Volcanism of Italy

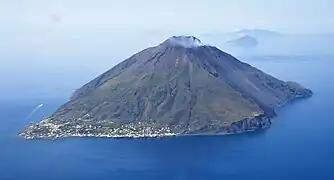
Stromboli

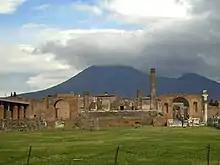
Vesuvius seen from ruins of Pompeii

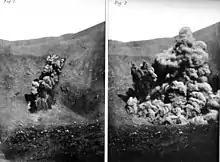
Vulcano eruption of 1889

At least 10 other volcanic centres have seen eruptions in historic times. In order of the most recent eruptions, they are: